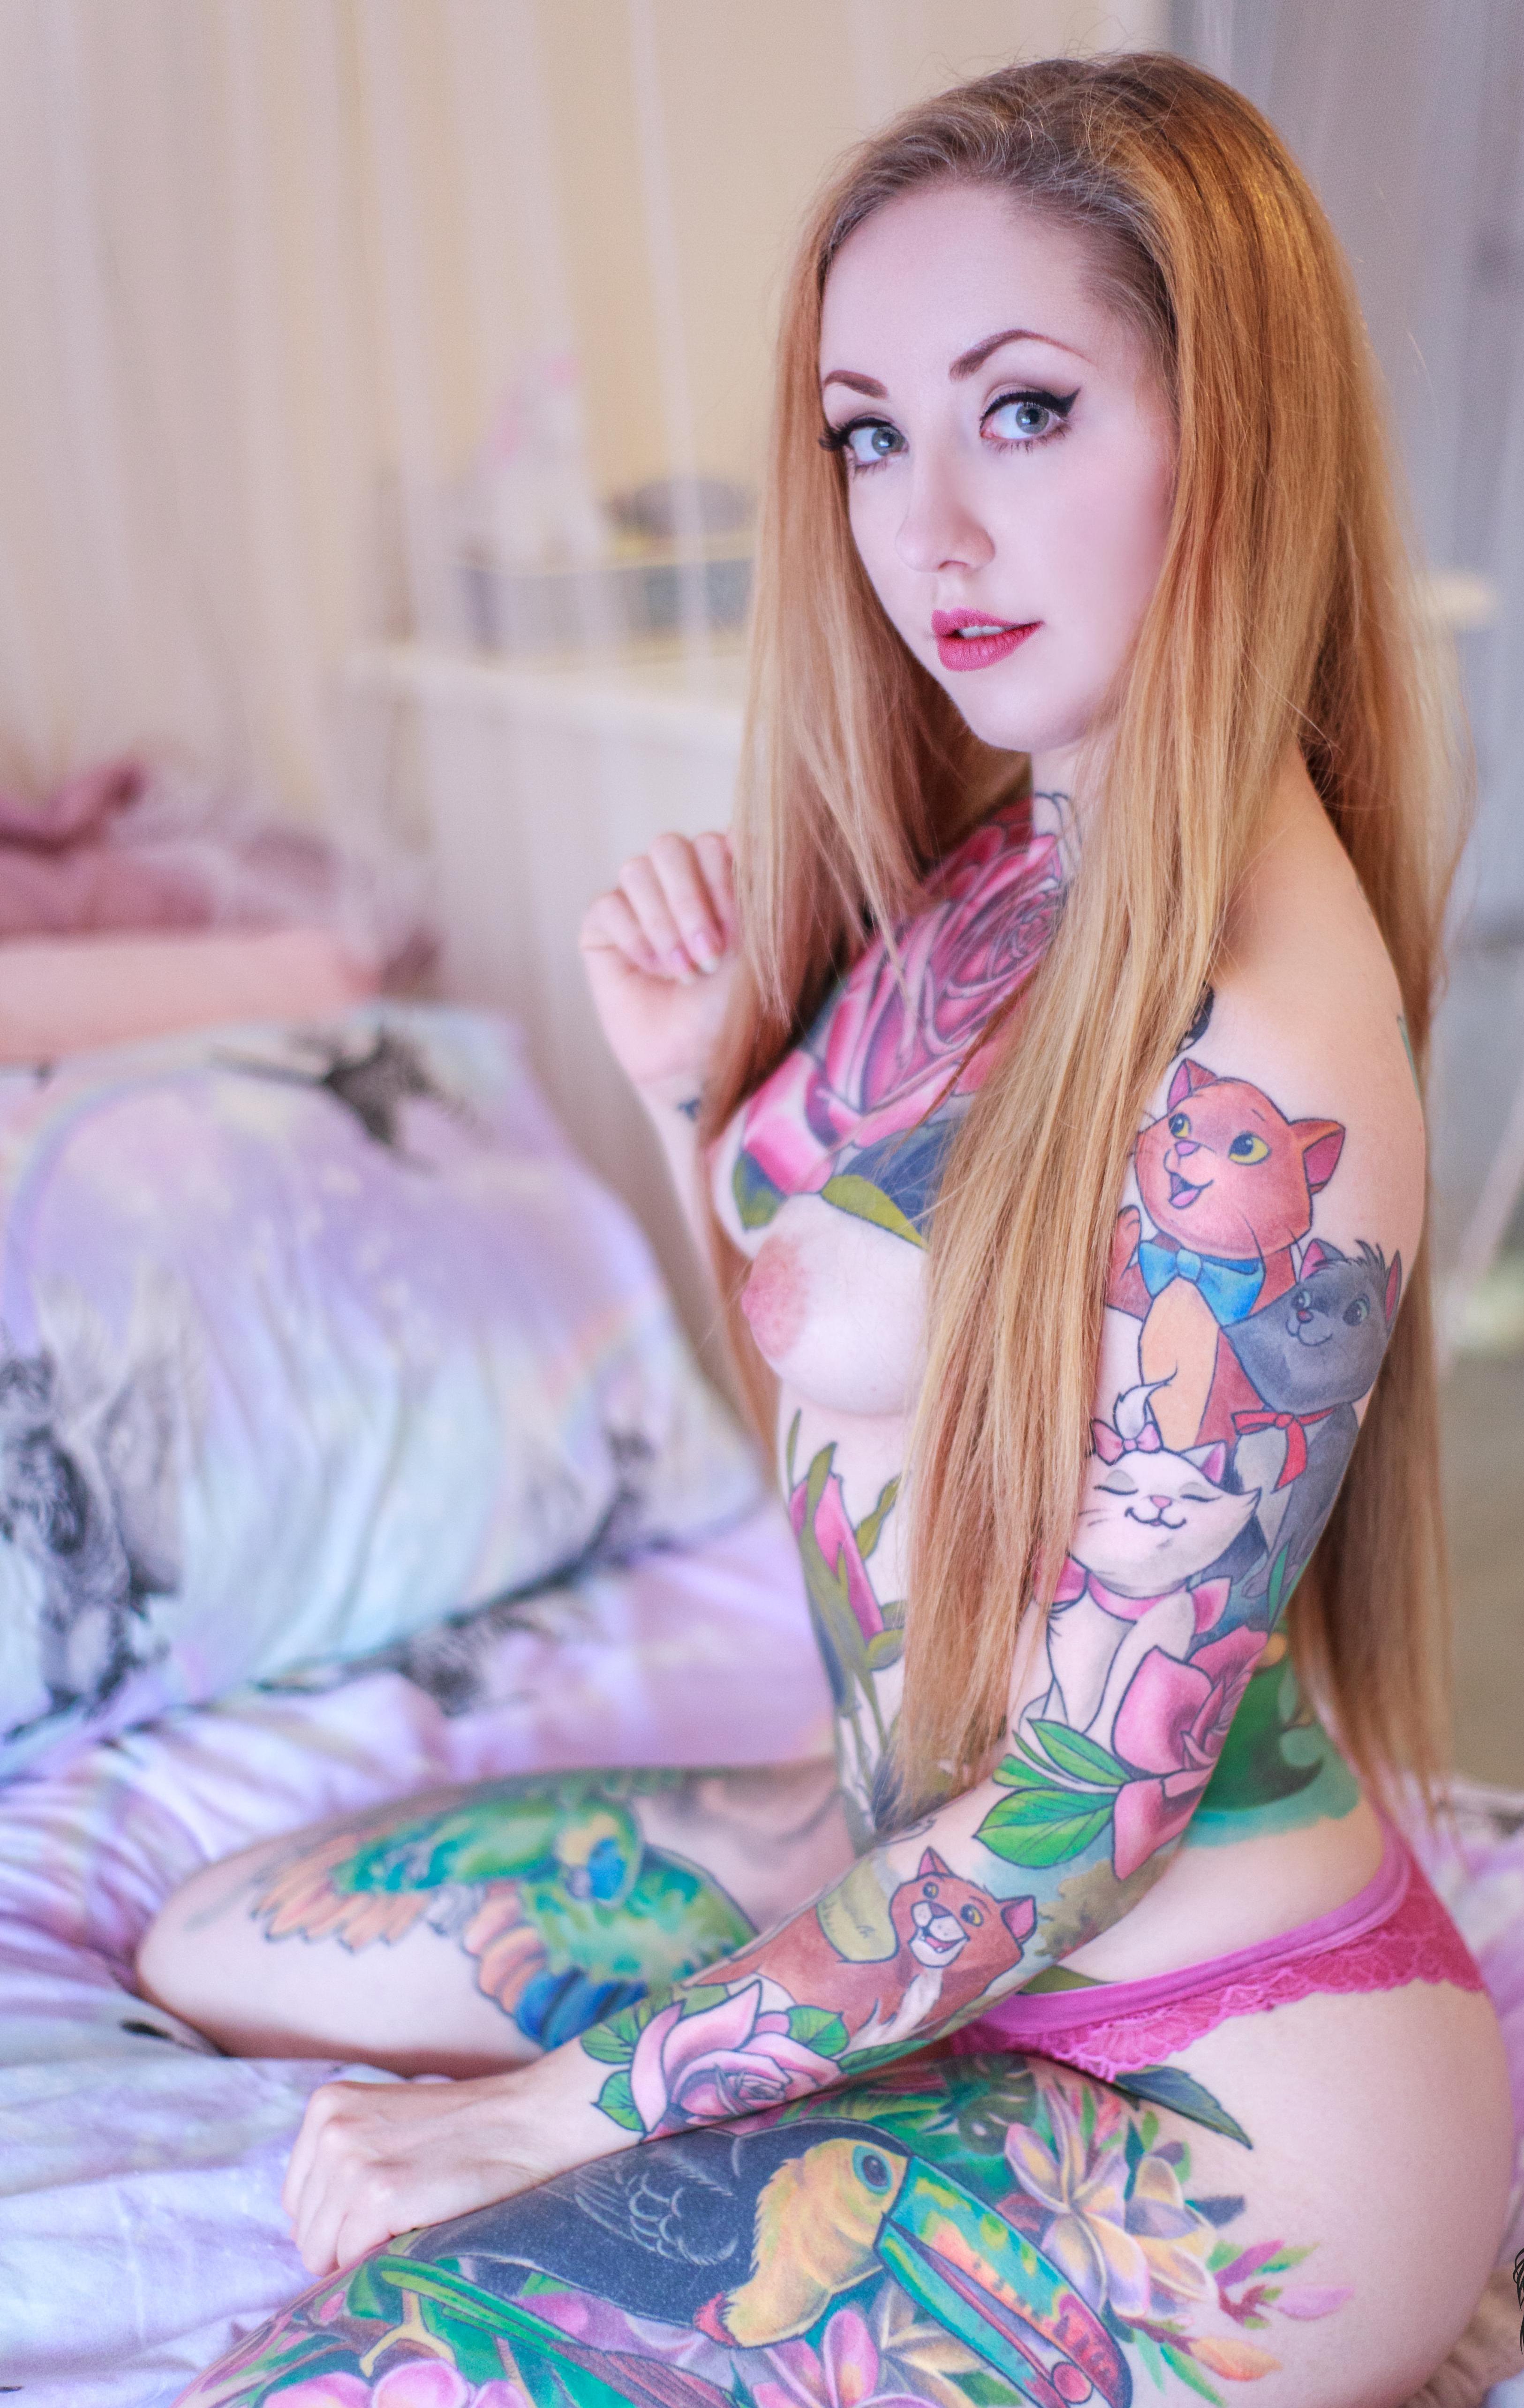
tattoo, person, people, girl, woman, hair, cute nude, pink, beauty, long hair, skin, blond, leg, arm, shoulder, joint, finger, thigh, model, brown hair, smile, photo shoot, photography, plant, flesh, sitting, human leg